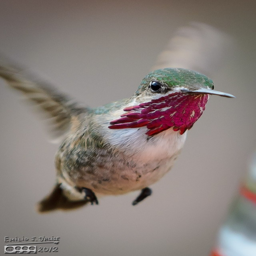
biological species , also from the things - to - come post .